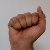
The image shows a hand gesture representing the letter 'A' in Indian Sign Language.